Virginia Defense Force

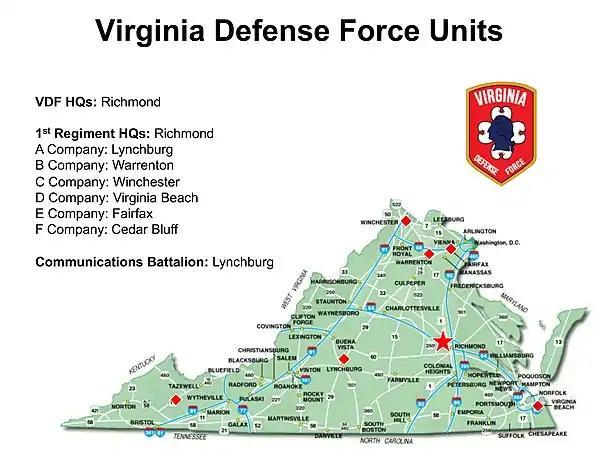
Virginia Defense Force Units

The Virginia Defense Force maintained an aviation battalion with companies in the Hampton Roads area, Orange, and Danville. The Virginia State Guard organization of World War II also once had a "Flying Corps" of several squadrons, but these were all eventually absorbed into the Virginia Wing Civil Air Patrol (CAP). The VDF's Aviation Battalion maintained fifteen privately owned aircraft, and conducted damage assessment, aerial reconnaissance, and search and rescue missions. The Aviation Battalion assisted the DEA with counter-drug trafficking reconnaissance in rural and remote areas of Virginia. The Aviation Battalion was dissolved in the wake of the VDF's major reorganization in the fall of 2013.